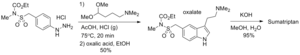
Le sumatriptan est un médicament de la classe des triptans, utilisé dans le traitement de la migraine et de l'algie vasculaire de la face. Sa structure est analogue à celle des alcaloïdes naturels comme la diméthyltryptamine, la bufoténine, et la 5-méthoxy-diméthyltryptamine, avec un groupe N-méthyl sulfonamidométhyle en position C₅ sur le cycle indole. Le sumatriptan est produit par des laboratoires différents et il existe sous différents noms commerciaux : Imitrex, Treximet, ou Imigran.